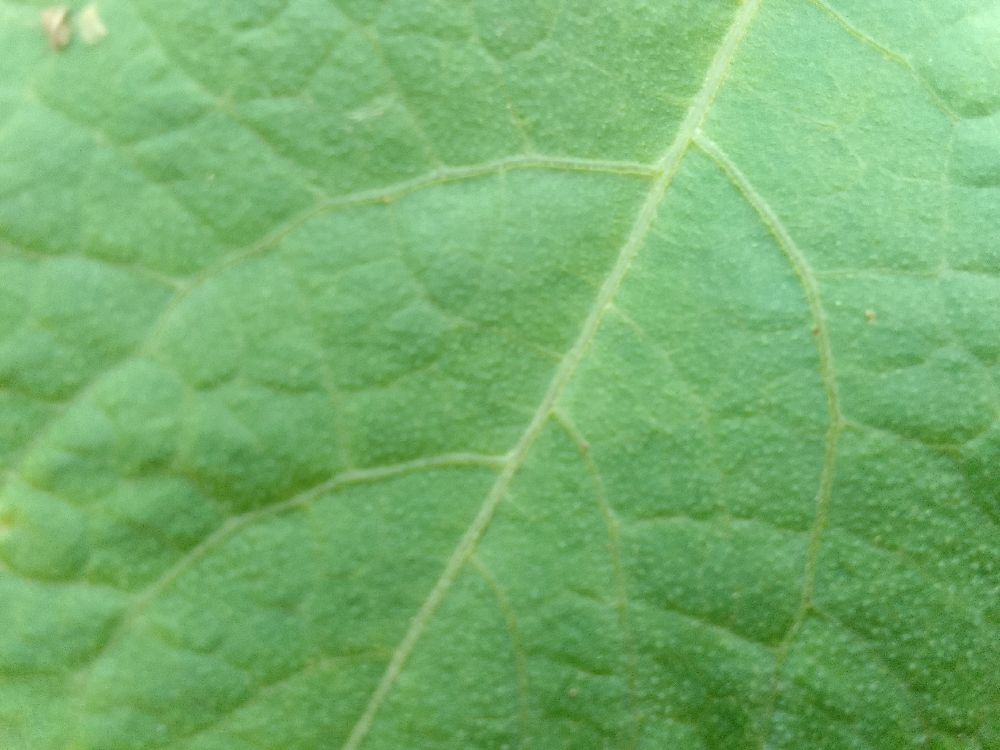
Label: healthy